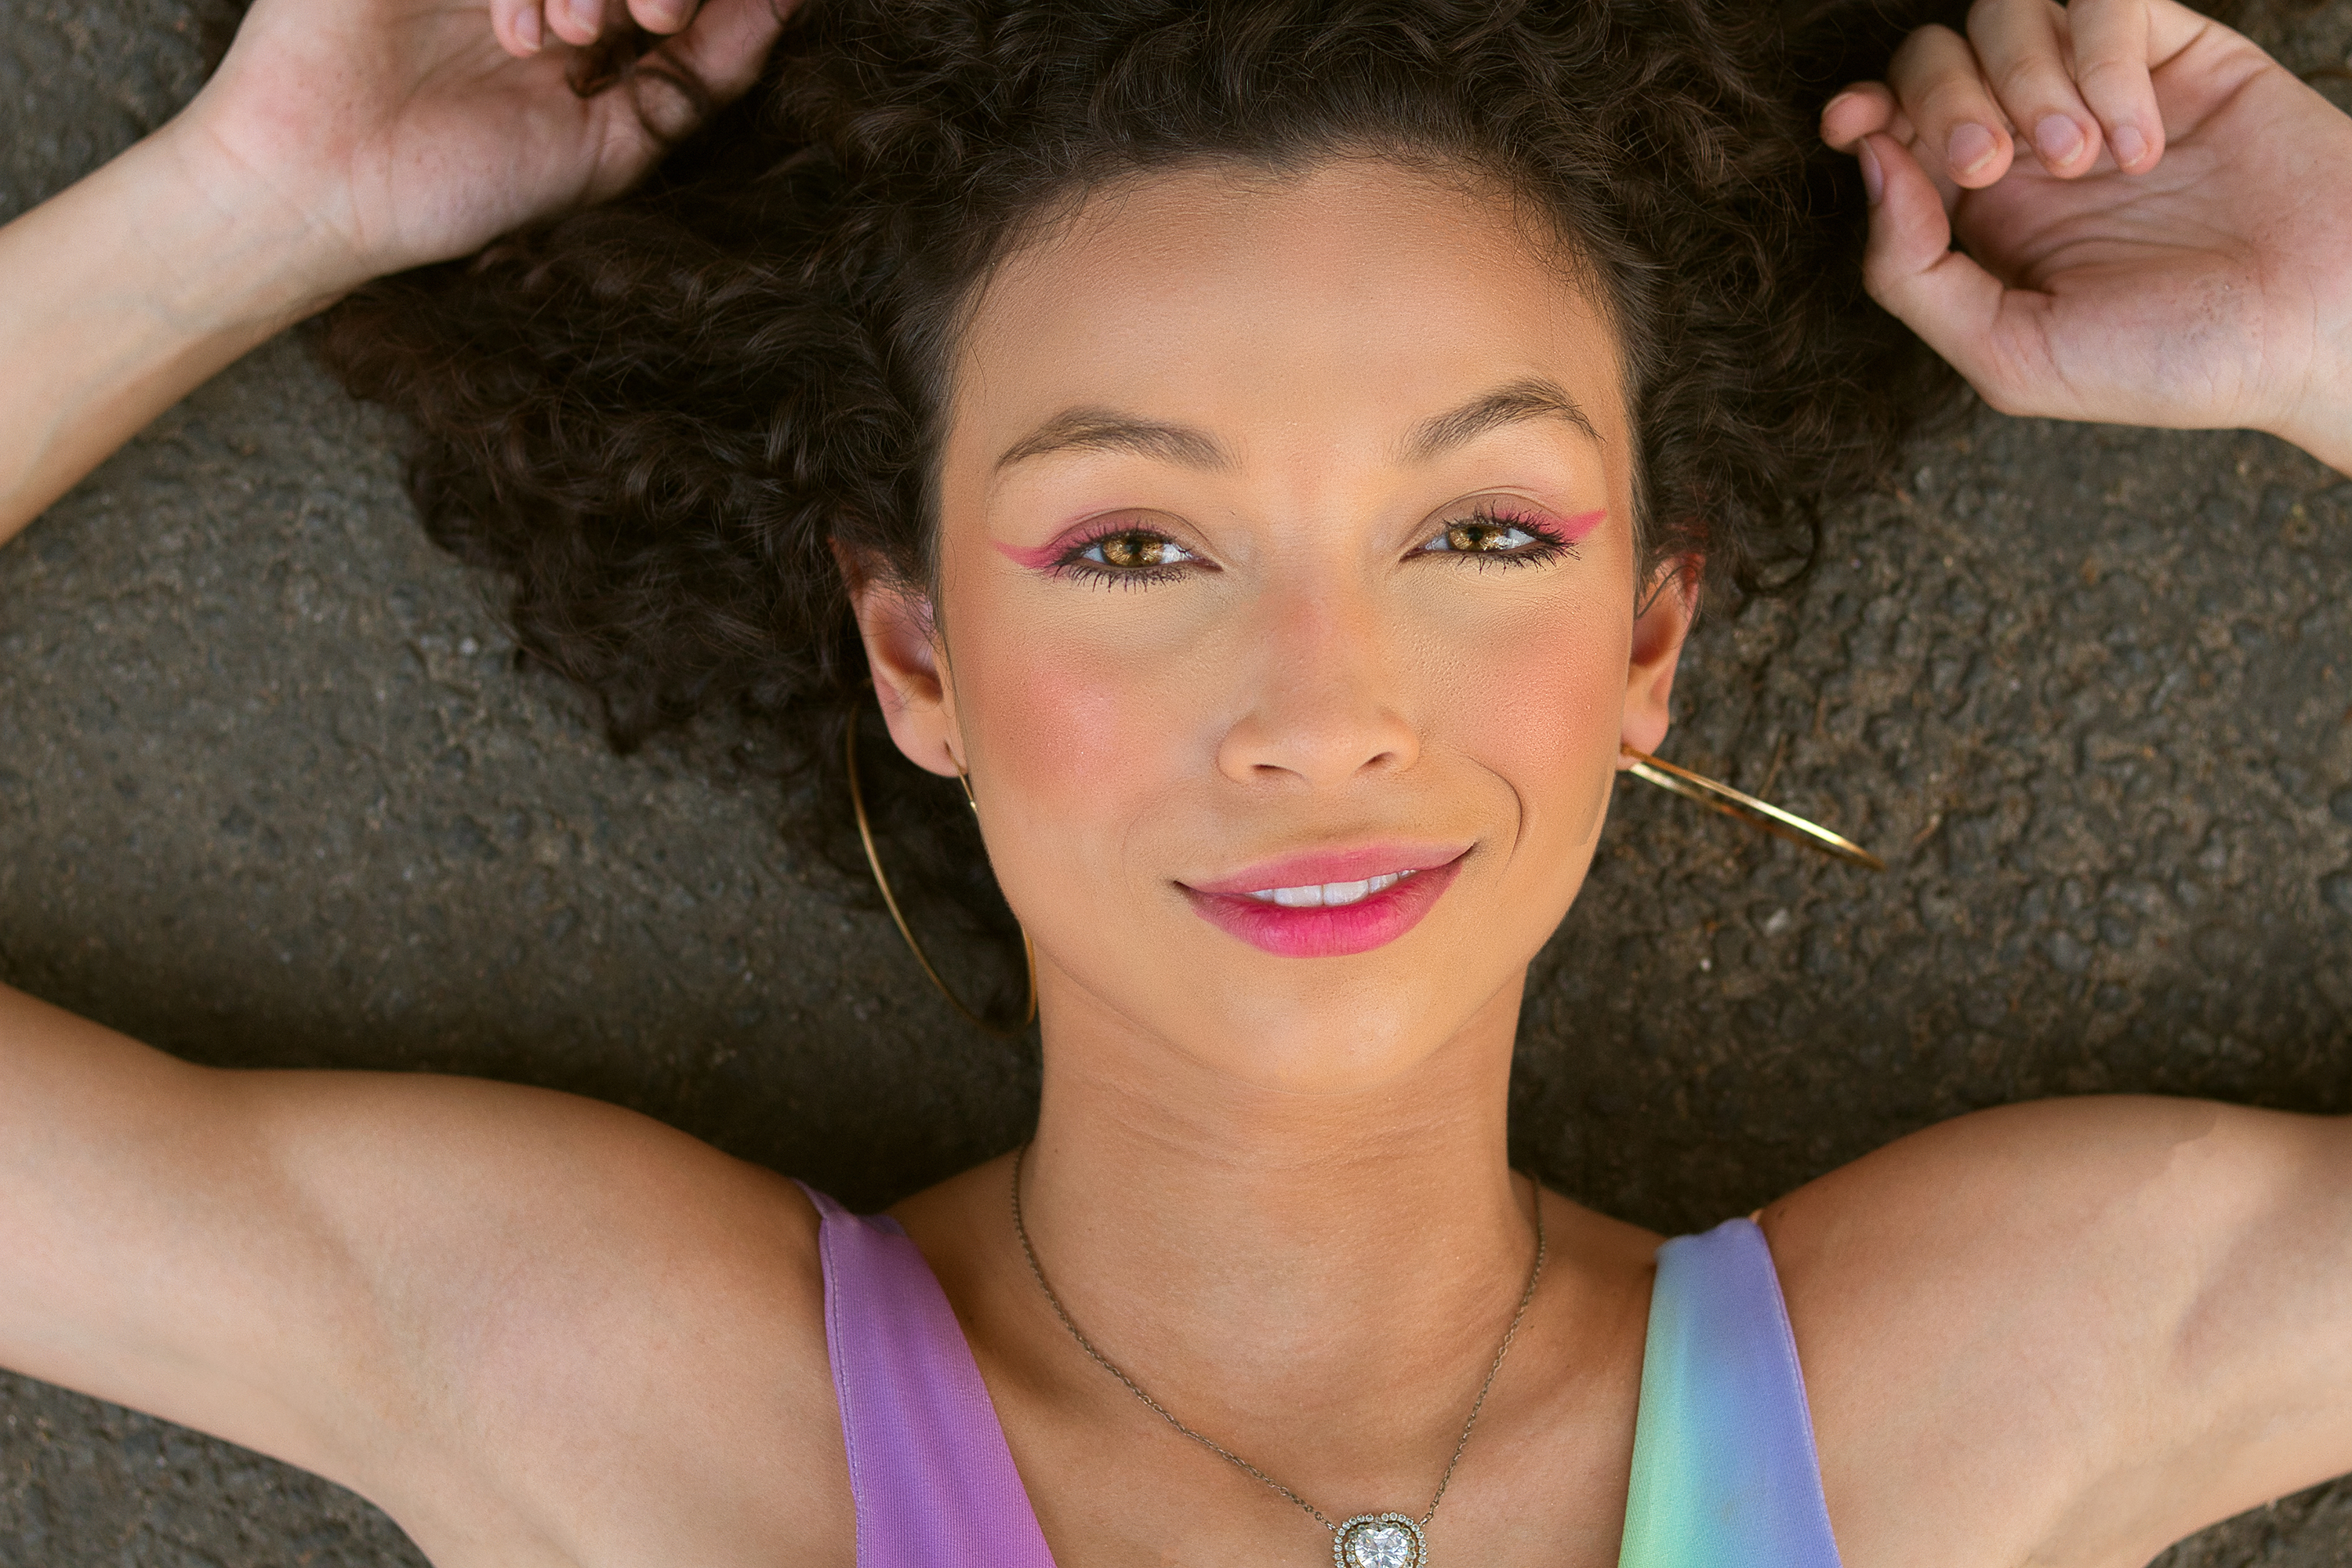
eyes, beautiful eyes, face portrait, closeup portrait, beauty, girl, teenager, hair, ear, nose, finger, lip, mouth, hairstyle, skin, chin, forehead, eyebrow, earrings, eyelash, joint, wrist, style, jewellery, jaw, organ, neck, muscle, body jewelry, tooth, nail, black hair, photography, eye shadow, chest, thumb, eye liner, makeover, cosmetics, body piercing, lip gloss, gesture, mascara, throat, Active tank, Personal grooming, selfie, eyelash extensions, flesh